Moses Chamberlain Edey

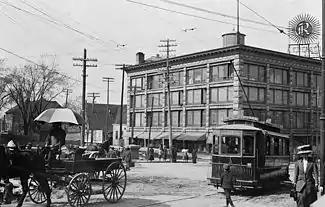
Daly Building ca. 1912, Rideau Street with tram streetcar. This building was demolished in 1991-1992 accompanied by a huge amount of publicity, controversy and criticism.

By the 1860s Moses Edey had completed apprenticeships in architecture and building construction, as well as in carriage design and construction. He had moved to Arnprior at 17, where he worked in carriage making for two years, and two more in Ottawa in that trade. He then studied under Thomas in Toronto and went to Moravia, New York and studied under Z. D. Stearns